Volgograd

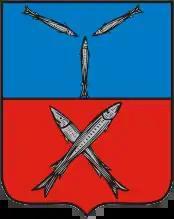
Tsaritsyn Coat of Arms (1857) which was the arms of Tsaritsynsky Uezd, in the Saratov Governorate.

Although the city may have originated in 1555, documented evidence of "Tsaritsyn" at the confluence of the and Volga rivers dates from 1589. The structure stood slightly above the mouth of the Tsaritsa River on the right bank. It soon became the nucleus of a trading settlement.